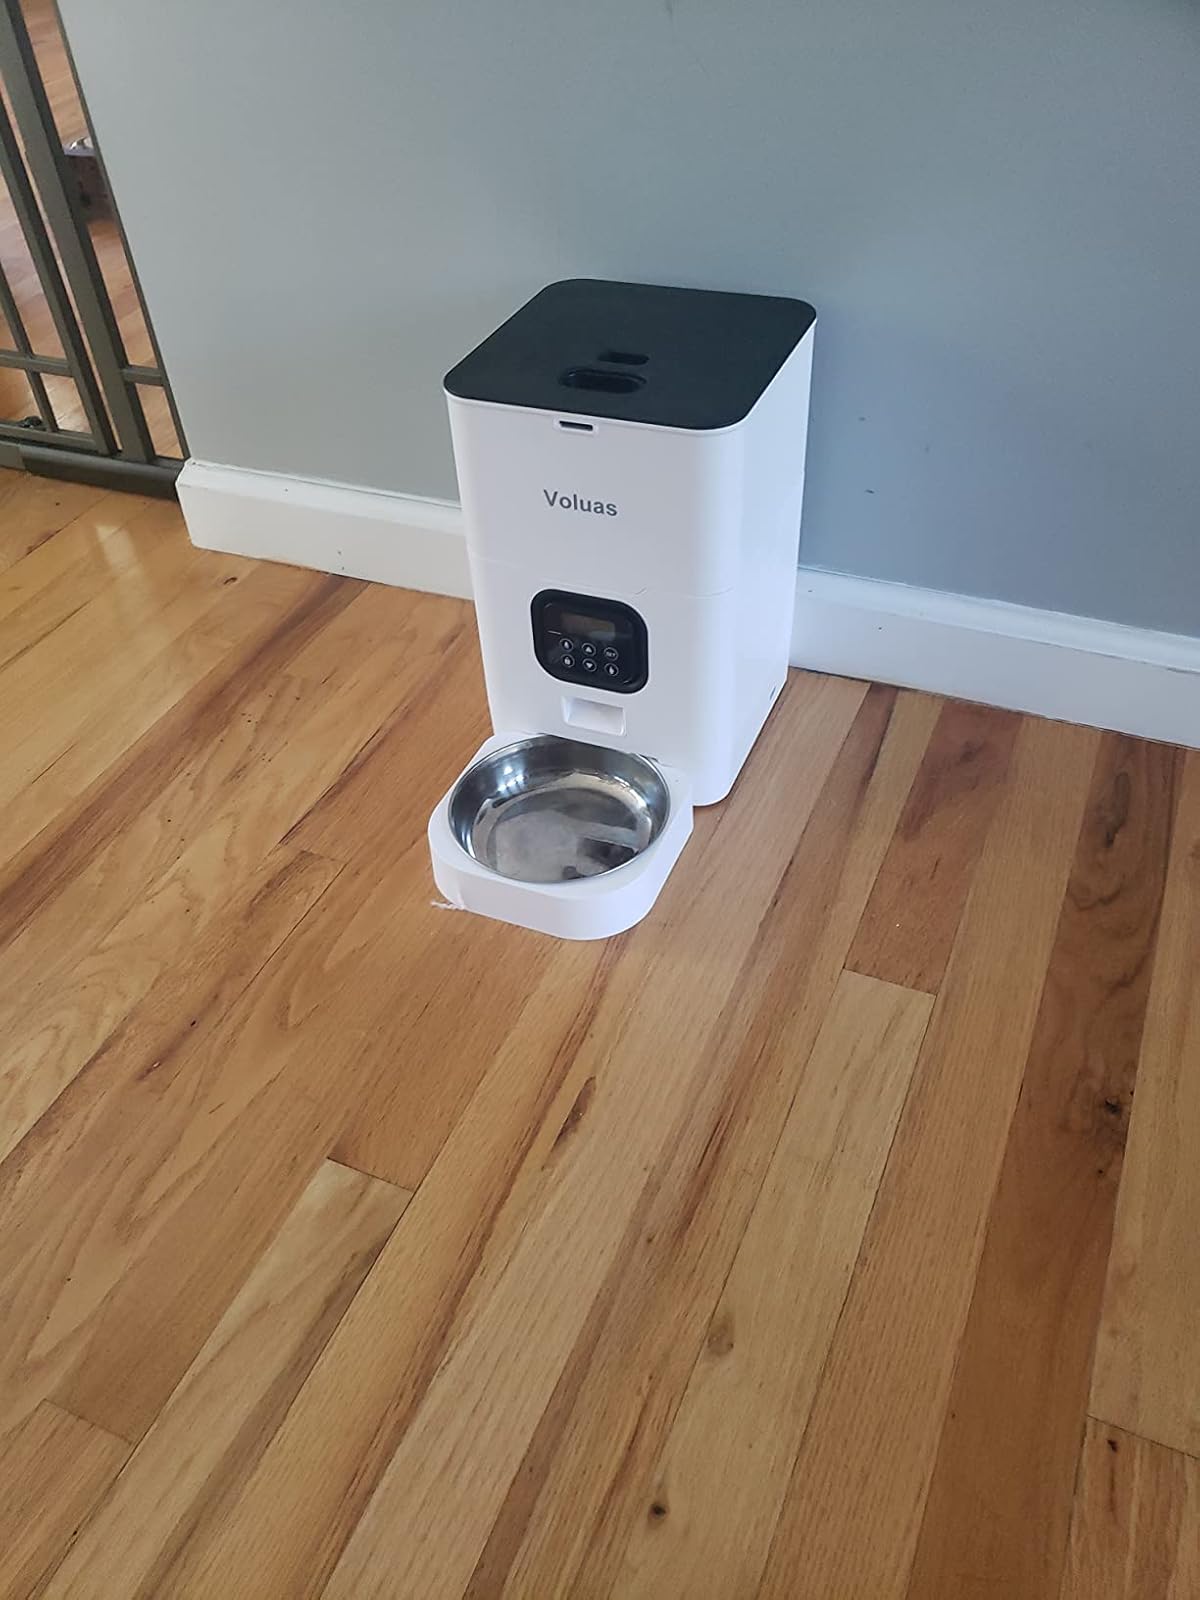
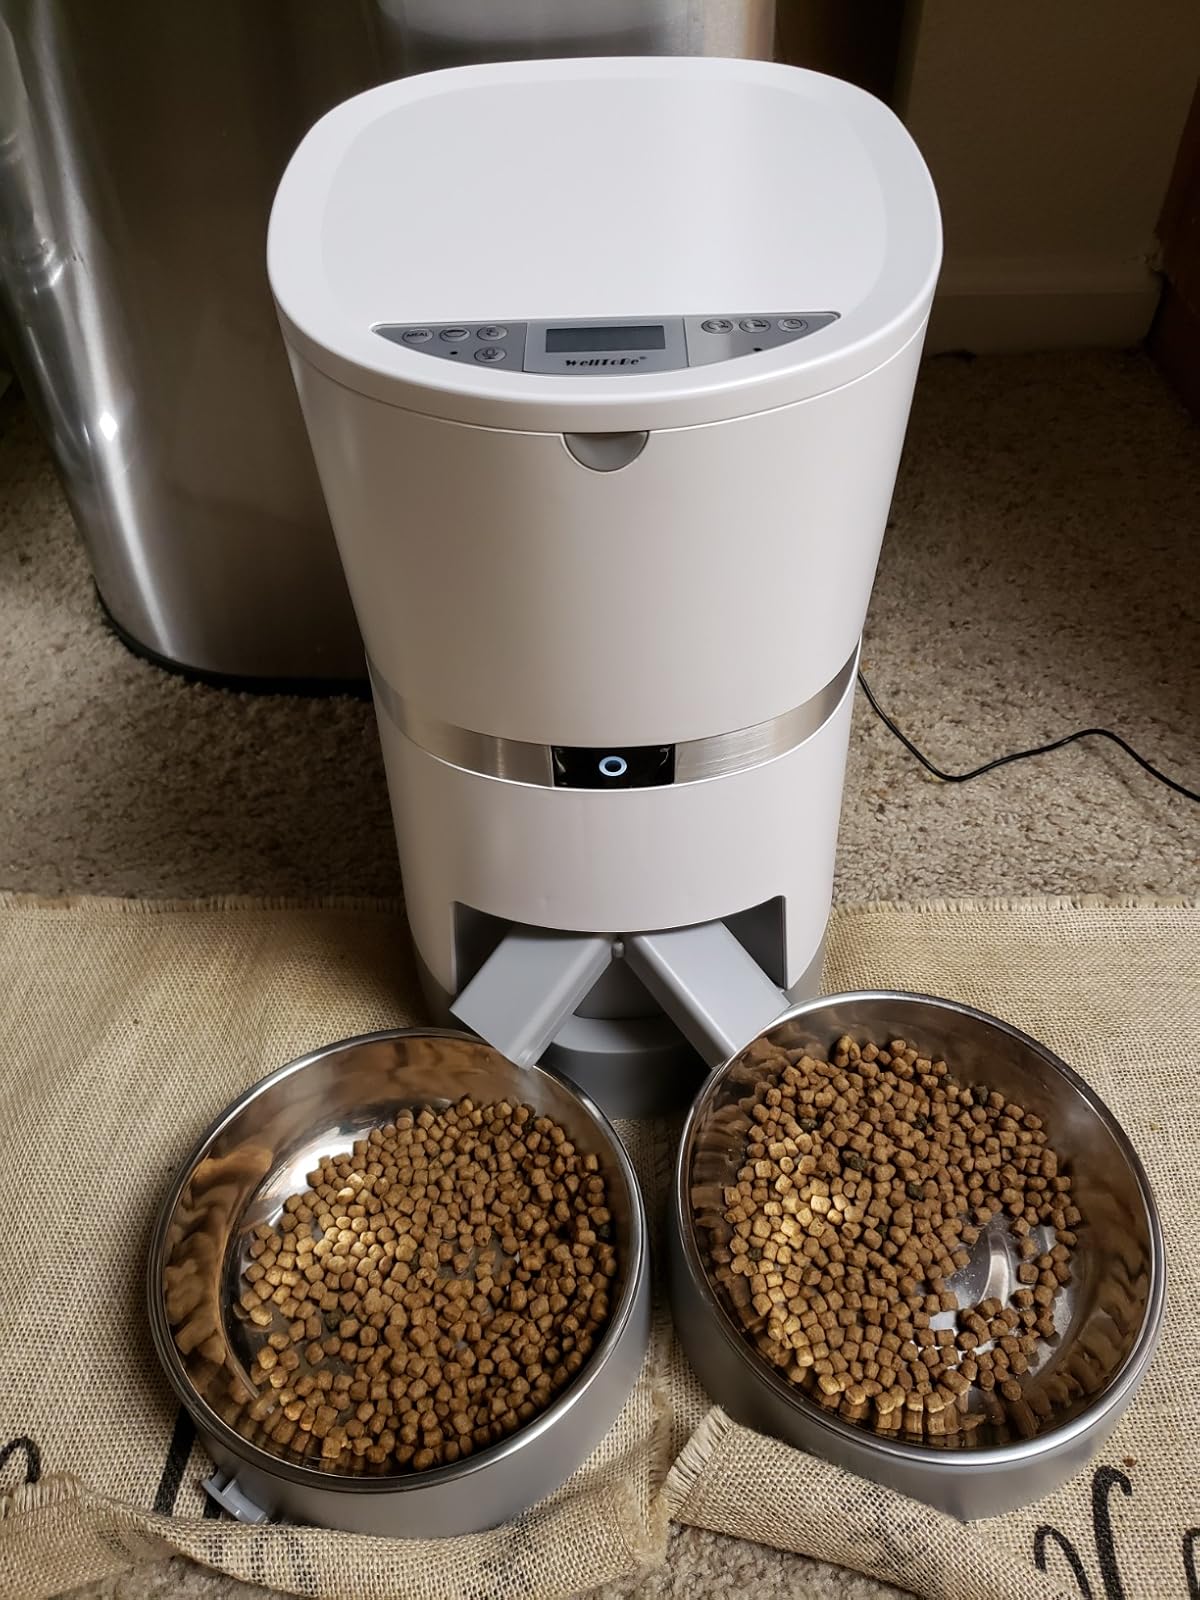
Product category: items_feeder
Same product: no